Lake Naivasha

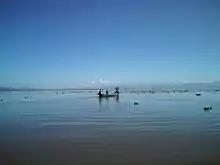
Lake Naivasha

The lake is home to a variety of types of wildlife including over 400 different species of bird and a sizable population of hippos. The fish community in the lake has been highly variable over time, influenced by changes in climate, fishing effort and the introduction of invasive species. The most recent shift in the fish population followed the accidental introduction of common carp in 2001. Nine years later, in 2010, common carp accounted for over 90% of the mass of fish caught in the lake.